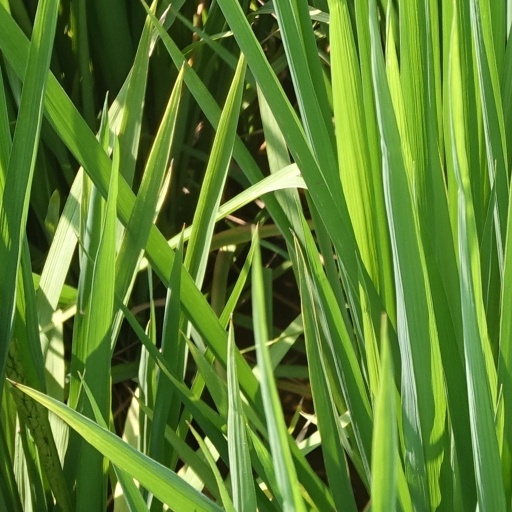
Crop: rice